Augustin-Charles d'Aviler

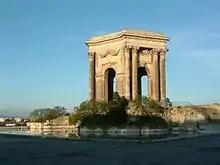

Born in Paris, from the nobles of the Robe, d'Aviler was first a pupil of Jean-François Blondel (1683-1756), a French architect and author of the at the Académie royale de peinture et de sculpture.